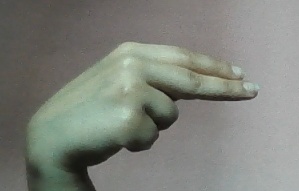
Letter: ain